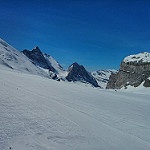
Label: glacier